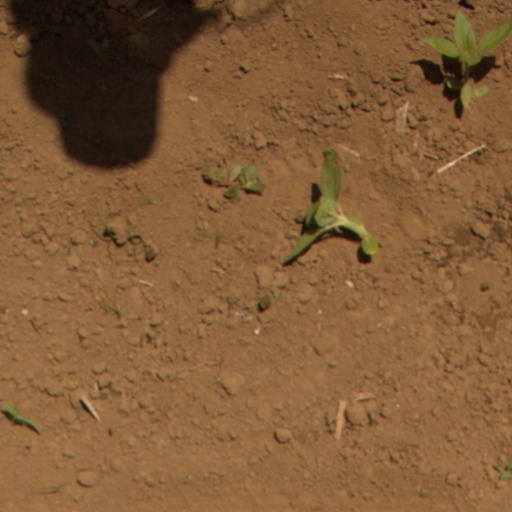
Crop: Jerusalem artichoke